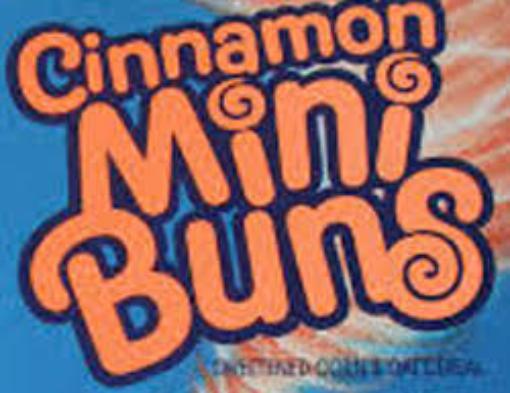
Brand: Cinnamon Mini-Buns
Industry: Food